APEC Thailand 2003

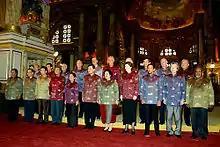
APEC Thailand 2003 delegates

APEC Thailand 2003 was a series of political meetings held around Thailand between the 21 member economies of the Asia-Pacific Economic Cooperation during 2003. Various meetings were held across Thailand to discuss present economic conditions and future global policies. Leaders from all the member countries met from 20–21 October 2003 in Bangkok. President George W. Bush will attend leaders' meetings and will visit Indonesia, Japan, the Philippines, Singapore and Australia. The presentation defines the major issues that may arise during the APEC meeting and President Bush's visit to East Asia.